2022 Coca-Cola 600

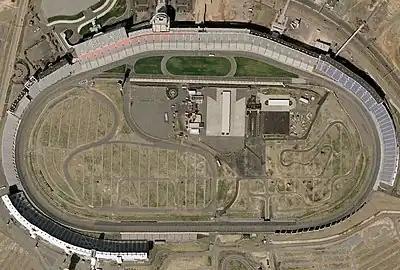
Charlotte Motor Speedway, the track where the race was held.

The race was held at Charlotte Motor Speedway, located in Concord, North Carolina. The speedway complex includes a quad-oval track that was utilized for the race, as well as a dragstrip and a dirt track. The speedway was built in 1959 by Bruton Smith and is considered the home track for NASCAR with many race teams based in the Charlotte metropolitan area. The track is owned and operated by Speedway Motorsports Inc. (SMI) with Marcus G. Smith serving as track president.